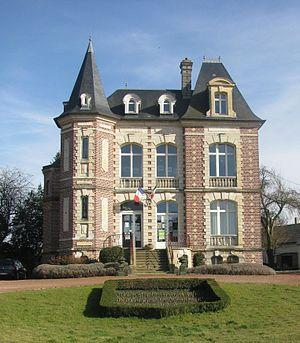
La mairie de Chepy.
Chépy, également nommé localement Chepy, est une commune française du nord de la France, située dans le département de la Somme, en région Hauts-de-France.